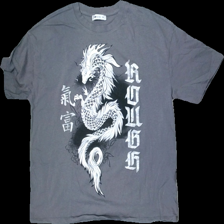
View: front
Type: T-shirt
Category: Unisex
Brand: Fbsisters (New Yorker)
Colors: Grey, White, Black
Material: 100% cotton
Pattern: Other
Cut: Regular, C-collar
Size: XS
Season: All
Price range: <50
Recommended usage: Reuse